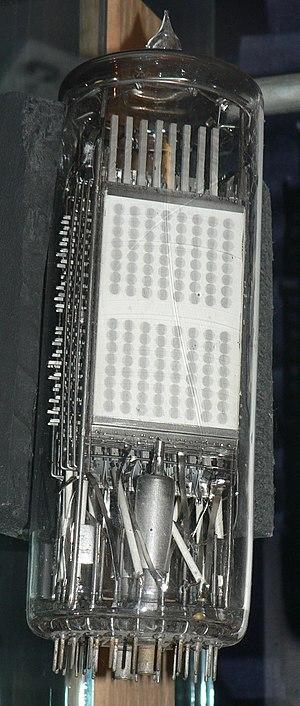
Le tube Selectron était une forme de mémoire vive d'ordinateur développée à partir de 1946 par Jan A. Rajchman et son équipe de la compagnie RCA sous la direction de Vladimir Zworykin, le père du téléviseur et de plusieurs autres inventions.